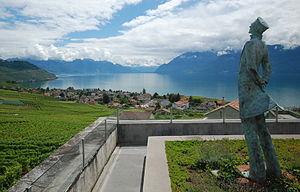
Statue de Corto Maltese à Grandvaux, Suisse.